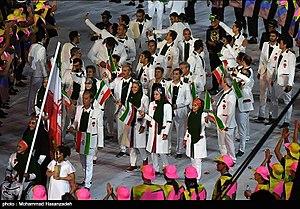
2016 Jeux Olympiques d'été cérémonie d'ouverture - agence photo de nouvelles Tasnimnews